2008 protests against Kosovo declaration of independence

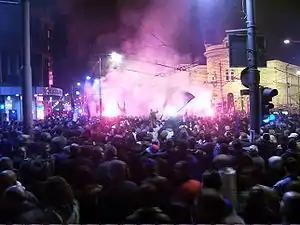
A crowd rallies in front of SKC on February 21, 2008.

Widespread protests and riots in Serbia and North Kosovo followed the proclamation of independence by the Republic of Kosovo on February 17, 2008. Protests were also held by Serbs in Bosnia and Herzegovina and Montenegro.